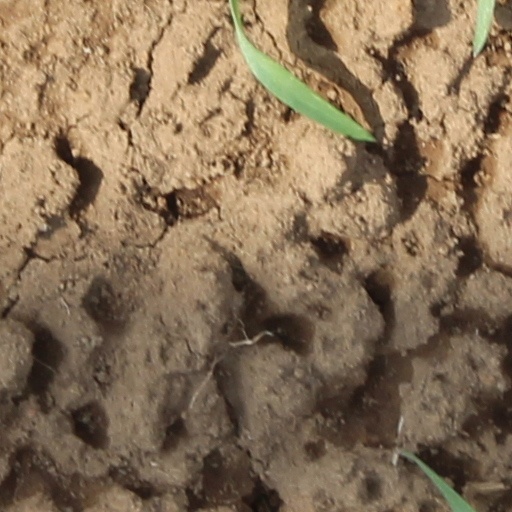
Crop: wheat